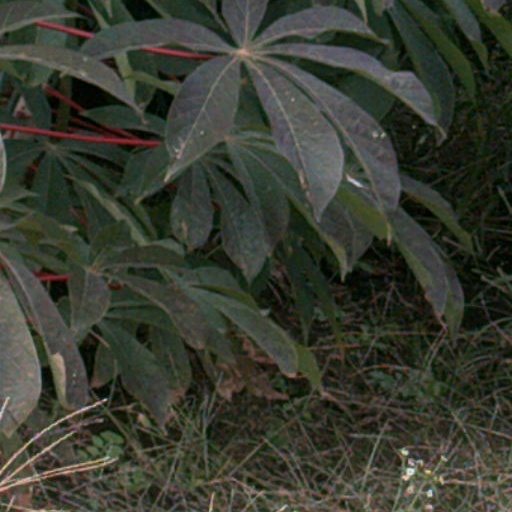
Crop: cassava